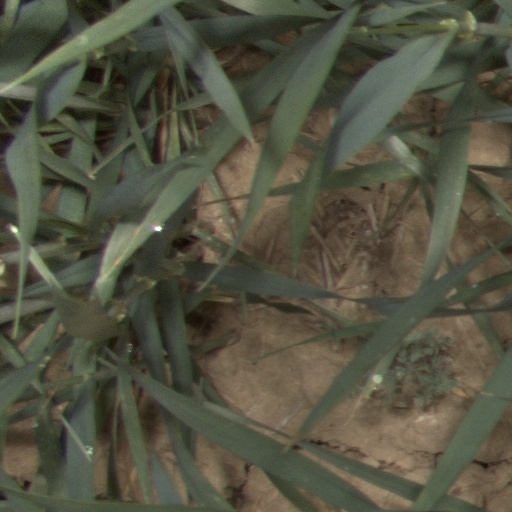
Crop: wheat